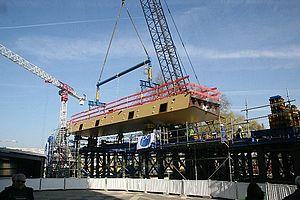
Pose du premier tronçon du tablier du pont Confluences à Angers (Maine-et-Loire, France)
Le pont Confluences est un pont en arc à tablier intermédiaire franchissant la Maine à Angers, dans le département de Maine-et-Loire et la région des Pays de la Loire en France. Il s'agit du huitième pont de cette ville, situé entre le pont Jean Moulin et le pont de la Haute-Chaîne. Ce franchissement est réservé à la première ligne de tramway ainsi qu'aux modes de transports doux, à savoir vélos et piétons, et en cas de nécessité, aux véhicules d’urgences.